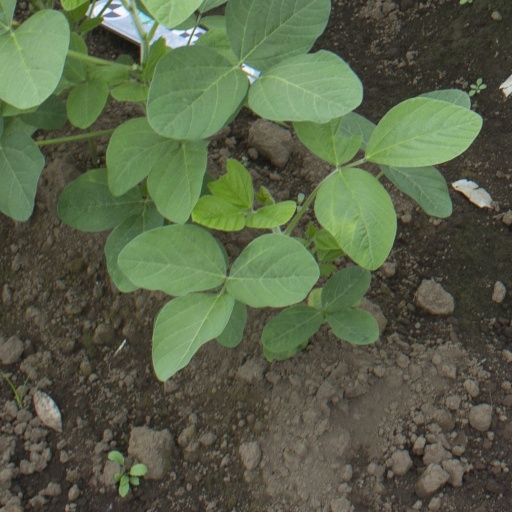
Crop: soybean